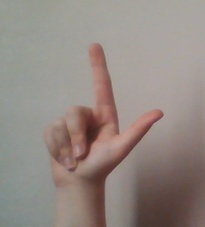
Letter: laam